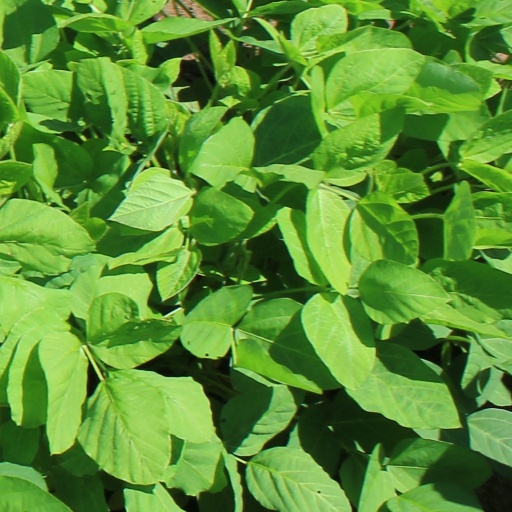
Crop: soybean